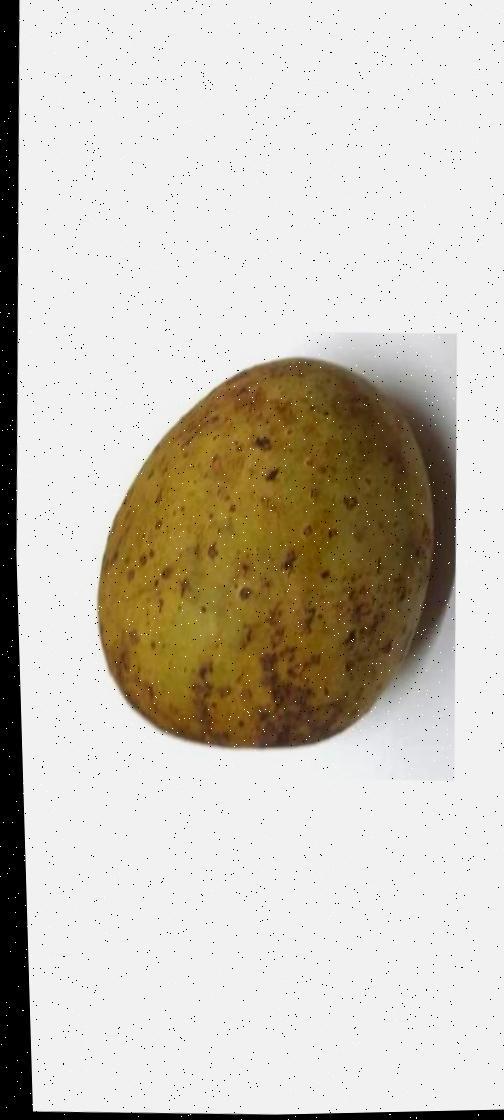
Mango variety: Gourmoti